Melchior-Alphonse de Salaberry

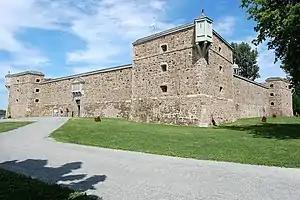
Fort Chambly, which de Salaberry defended during the Lower Canada Rebellion

Because of his family connections, Melchior-Alphonse de Salaberry found early advancement in the provincial government. When he was 16, the Governor General offered him a commission in the British army, which his mother turned down, but five years later, at age 21, he was given the position of aide-de-camp extraordinaire. In 1836, at age 23, he was appointed commissioner for small claims for the parish of Saint-Joseph-de-Chambly. In March, 1837, at age 24, he was appointed lieutenant colonel in the Lower Canada militia, commanding the 2nd battalion of the Chambly militia. In August 1837, he was appointed to the Legislative Council of Lower Canada, a lifetime appointment.